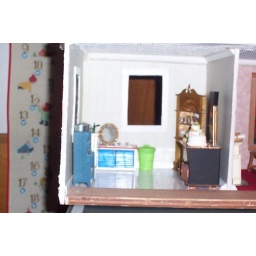
There's a tile floor in here now, and no more red stripes!